Golis Mountains

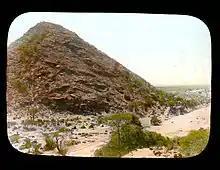
The Jerato or Gellato Pass, 1896

The eastern part of the Golis mountains is sandy, with many mimosa trees, and in some places Aloe and "Sansevieria ehrenbergii".